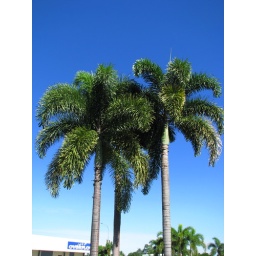
Habit. Mature, de-nutted plants in a supermarket car park, Mareeba, 7th June 09.